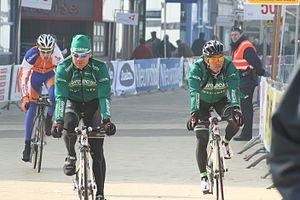
Trois jours de Flandre occidentale 2011, prologue à Middelkerke Franck Bouyer, Yukiya Arashiro
La saison 2011 de l'équipe cycliste Europcar est la douzième dirigée par Jean-René Bernaudeau tous sponsors confondus, la première avec ce sponsor. L'équipe est comme en 2010 une équipe continentale professionnelle. En tant que telle, l'équipe peut participer aux différentes courses des circuits continentaux de cyclisme. Elle est admissible aux épreuves de l'UCI World Tour sur invitations des organisateurs des courses.